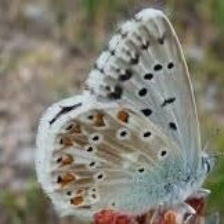
Species: CHALK HILL BLUE
Butterfly family (ImageNet category): lycaenid_butterfly